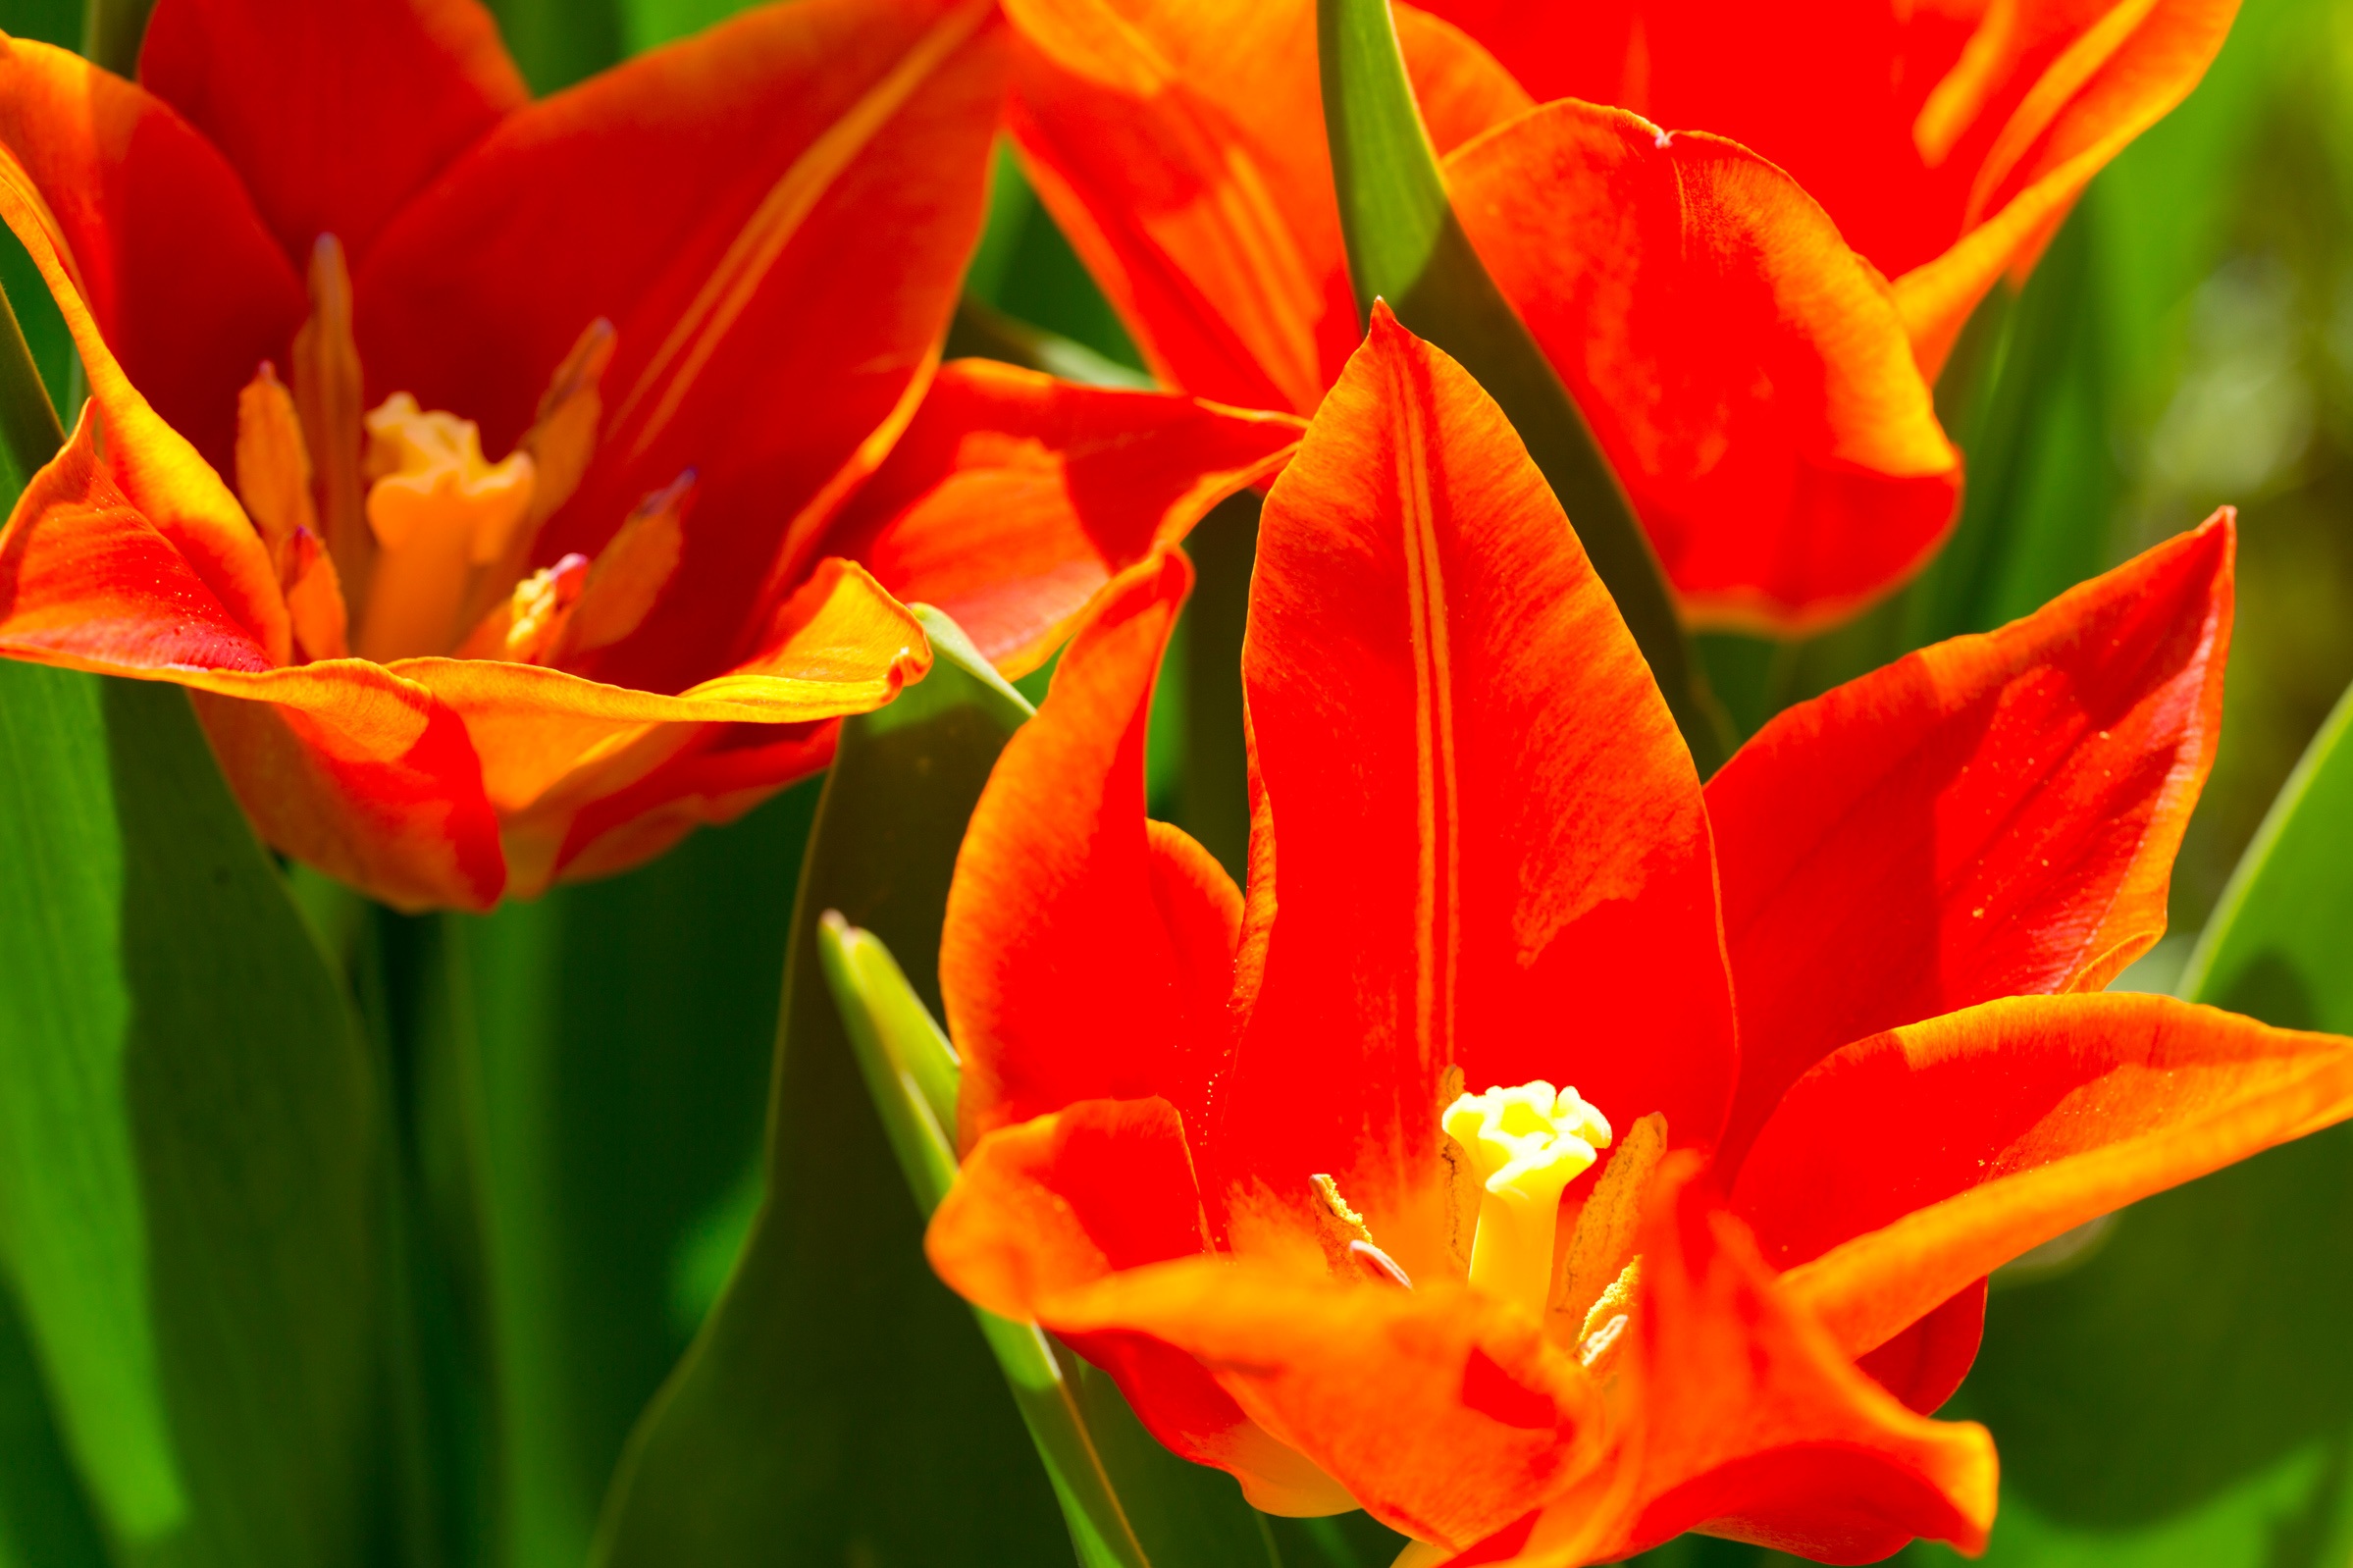
nature, plant, flower, petal, tulip, orange, spring, red, botany, yellow, flora, flowers, tulips, macro photography, flowering plant, zwiebelpflanze, plant stem, land plant